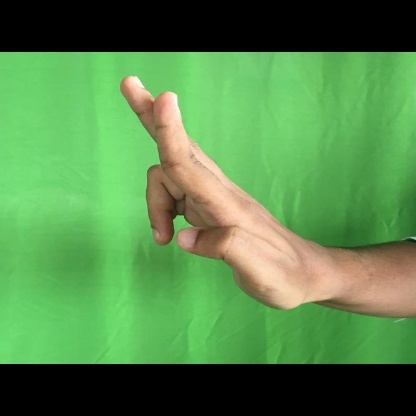
Mudra: Ardhapathaka